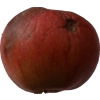
Label: Apple 17